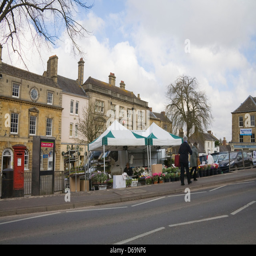
england flower and plants market stall in the centre of the highest town